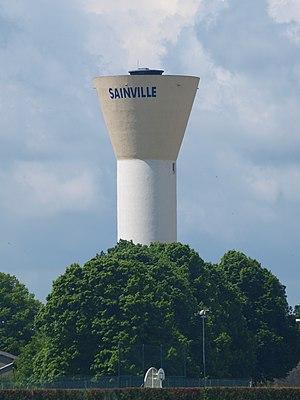
Sainville
Sainville est une commune française située dans le département d'Eure-et-Loir en région Centre-Val de Loire.